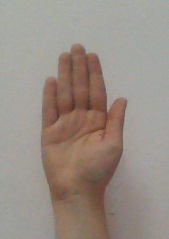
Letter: seen